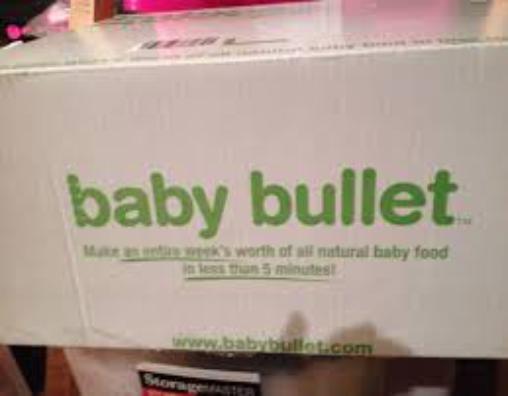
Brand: baby bullet
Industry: Necessities